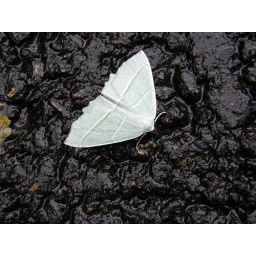
This beautiful moth was taken with the macro lense, sadly a whoppin great big truck drove over it, annnnddddd!!!!!!